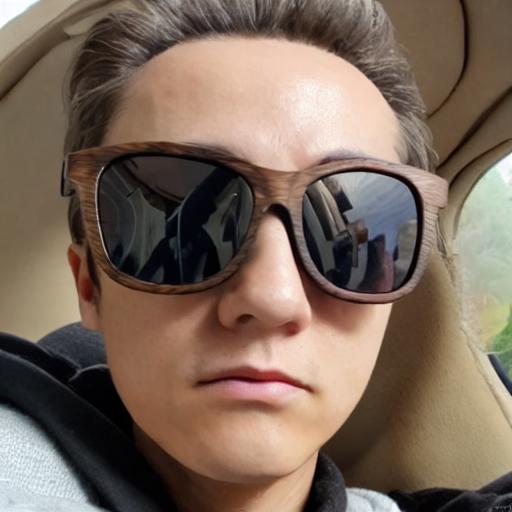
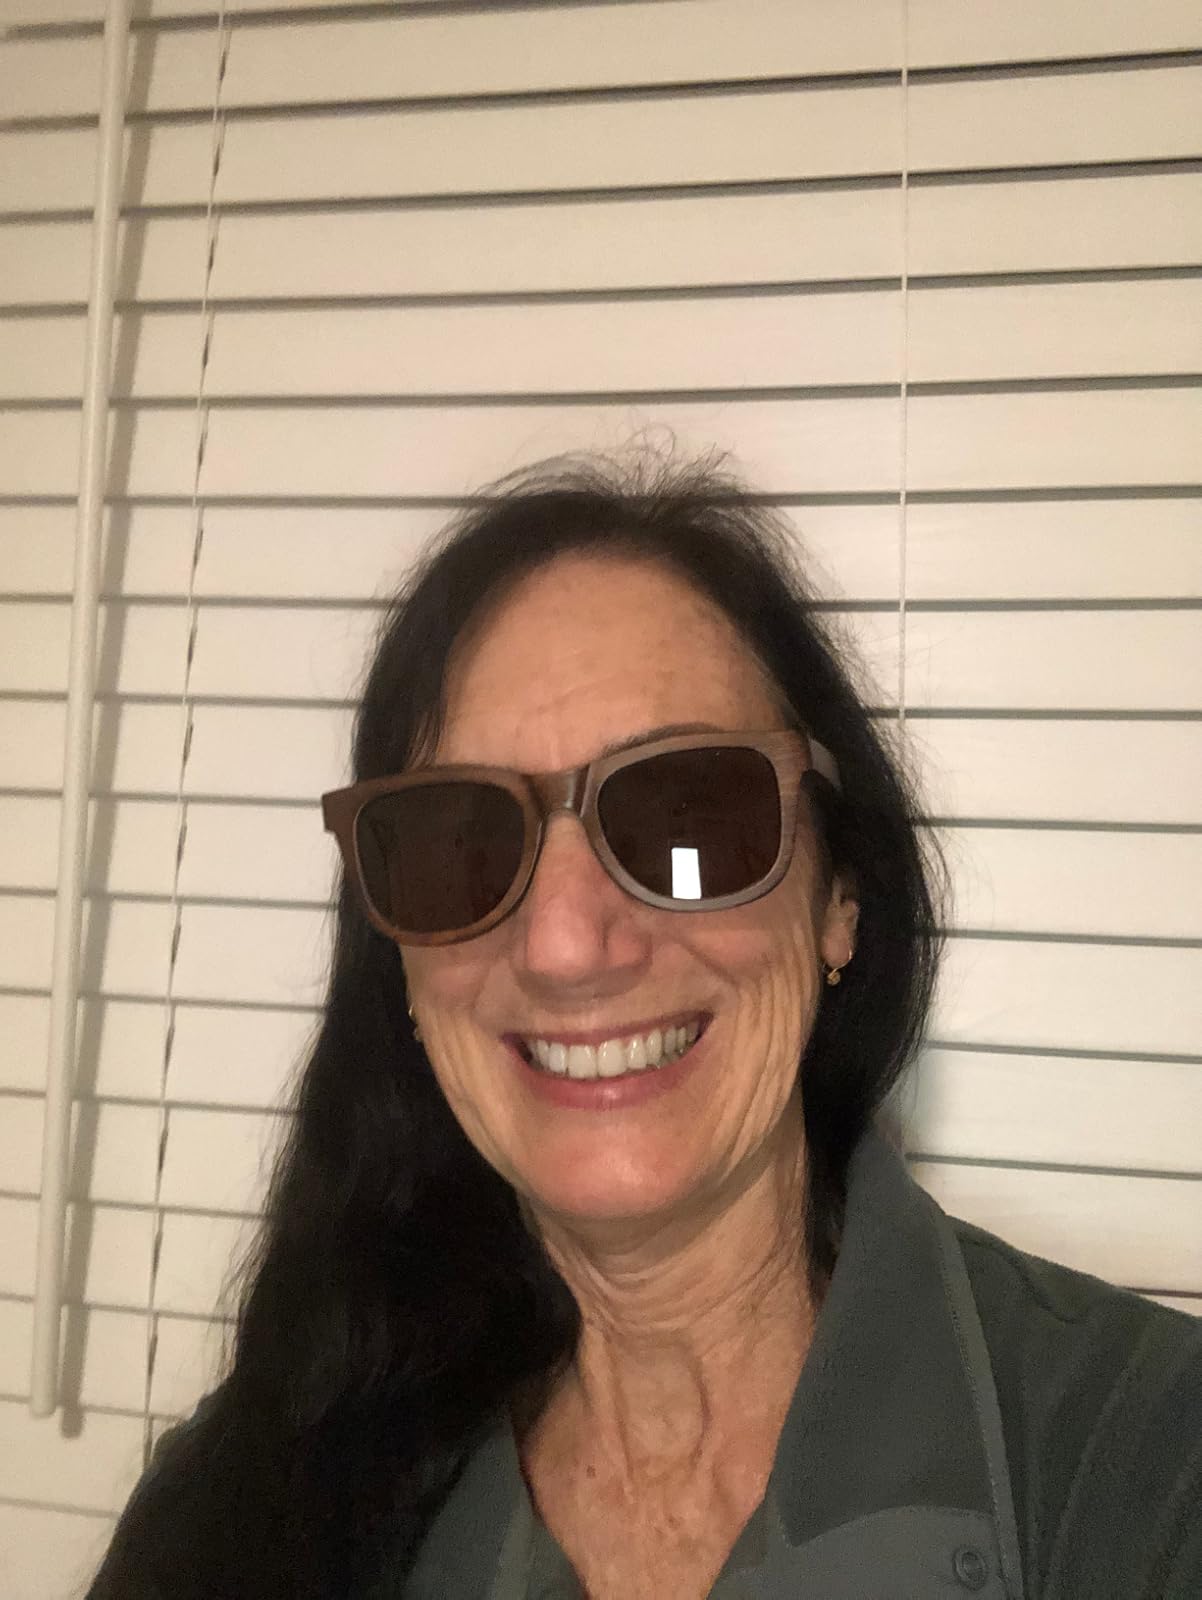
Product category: accessories_sunglasses
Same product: no